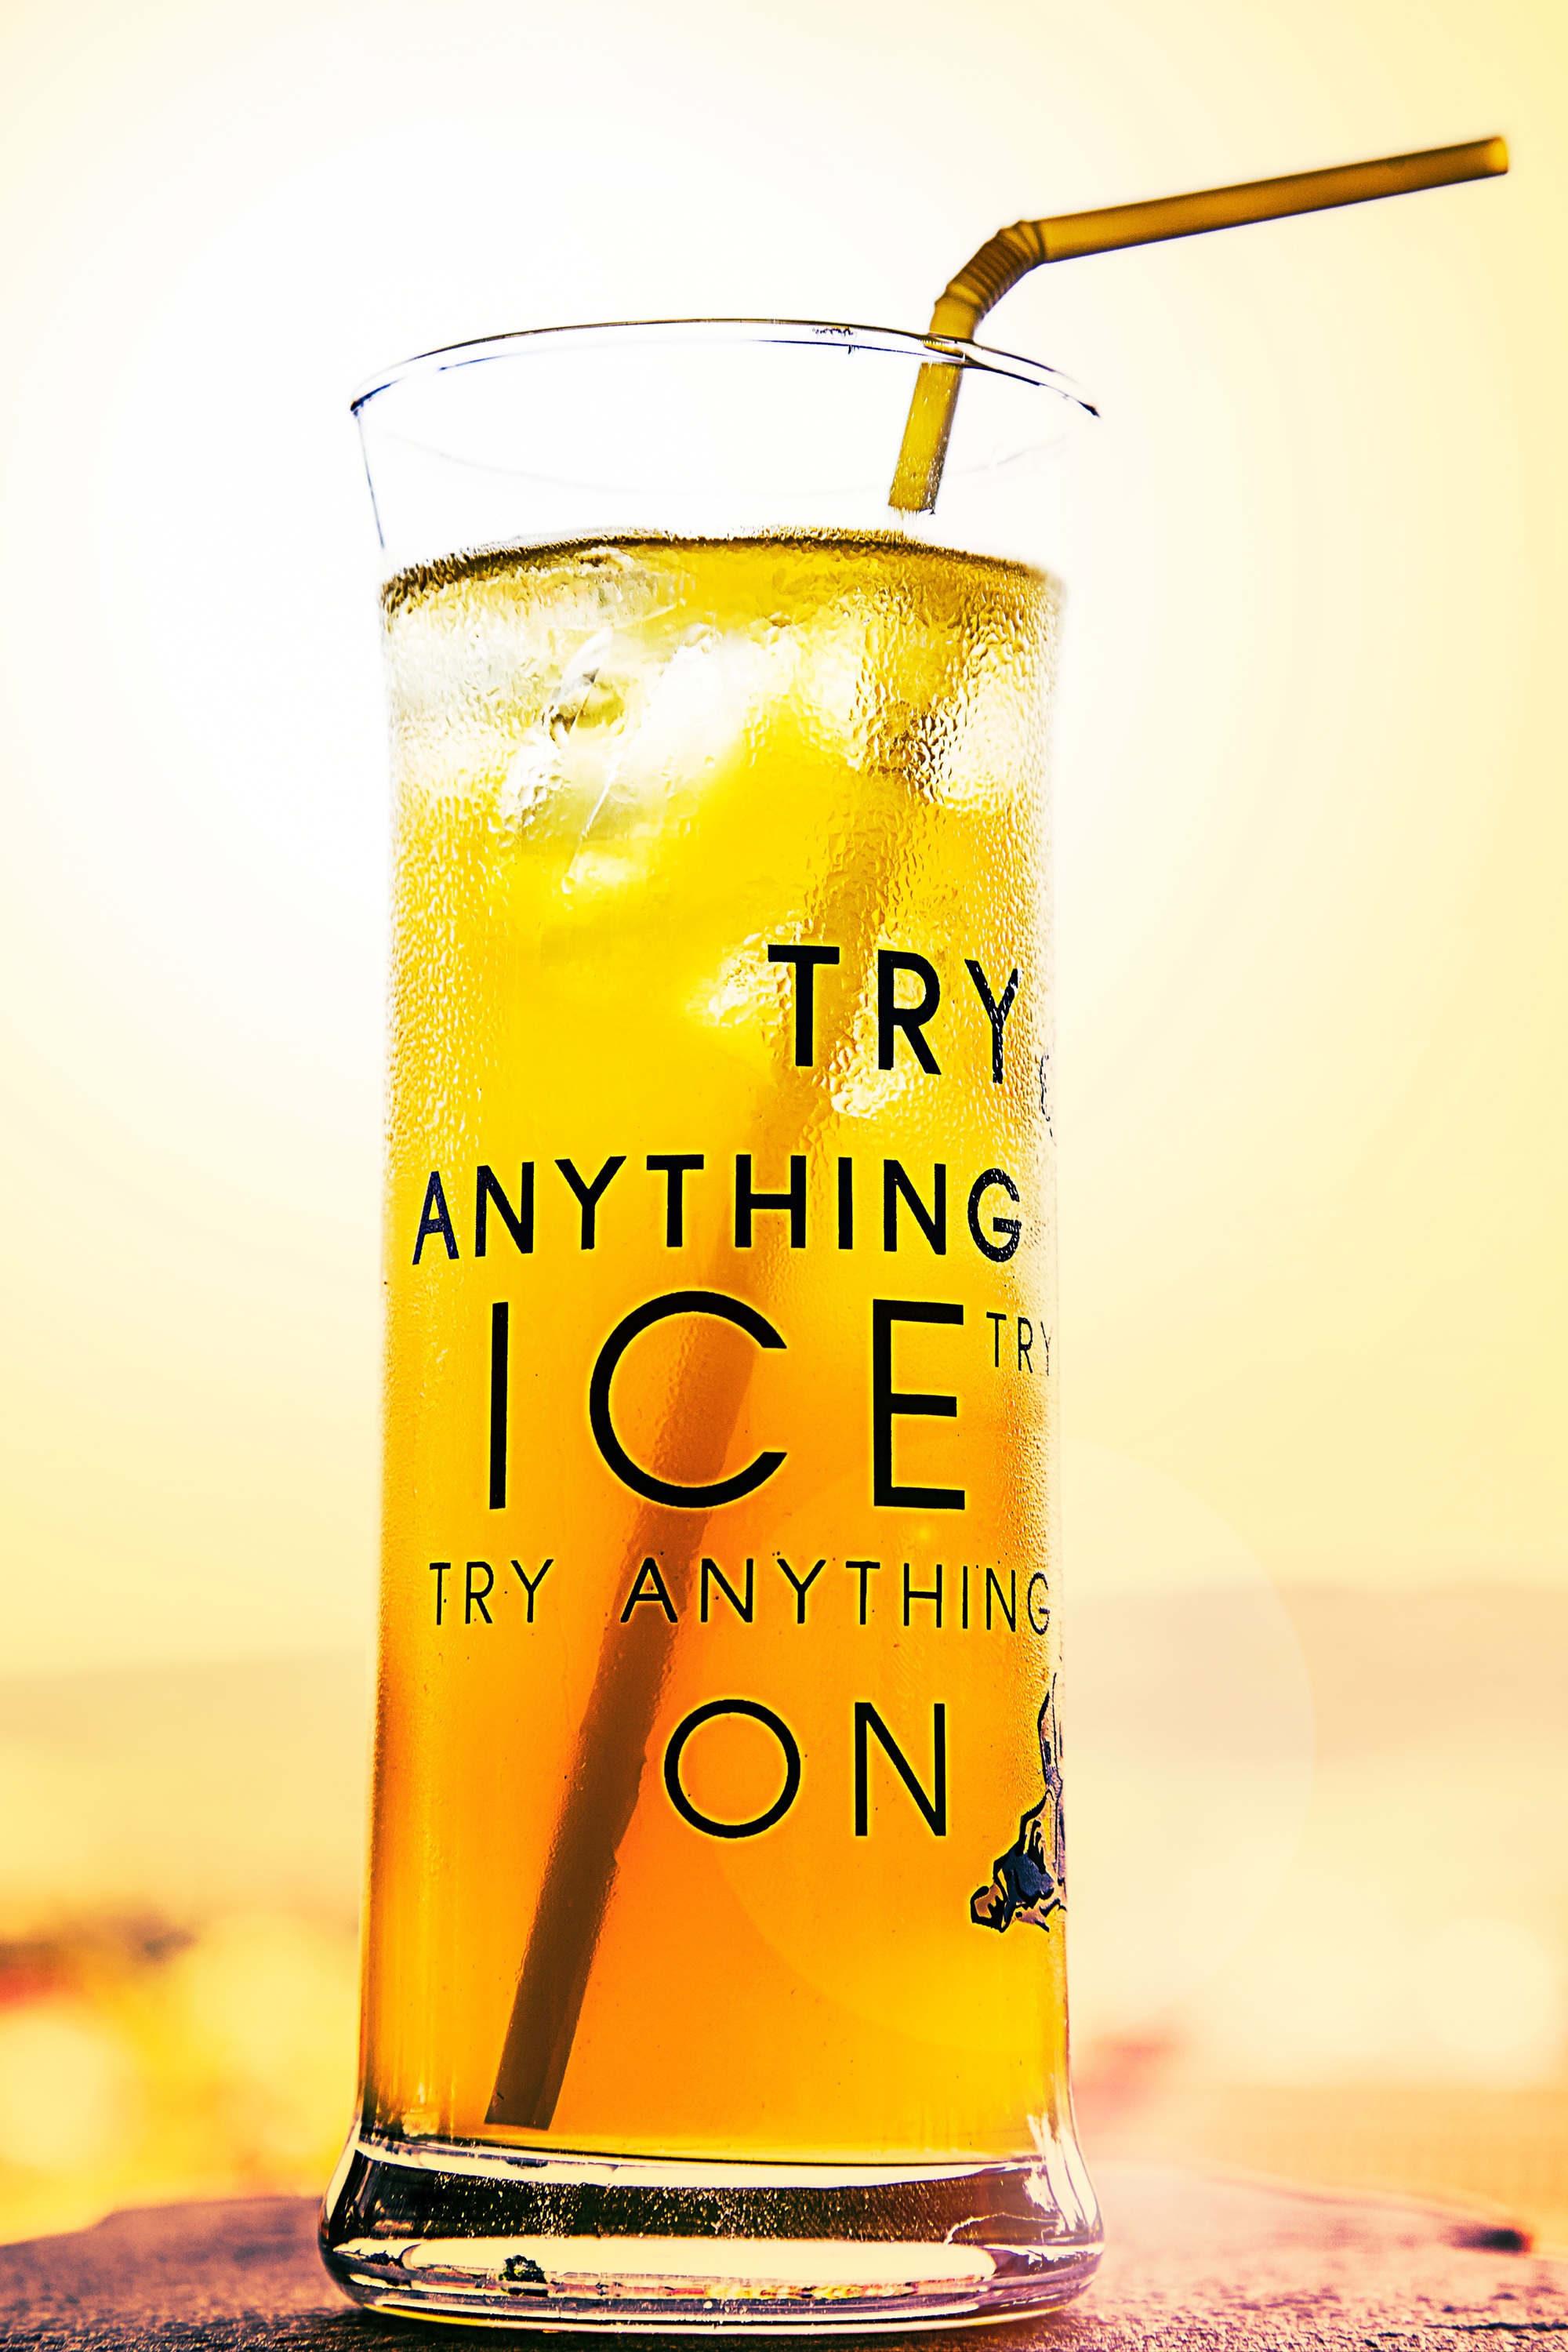
glass, summer, ice, drink, beer, lemon, cocktail, juice, straw, refreshment, beer bottle, liqueur, sour, erfrischungsgetr nk, alcoholic beverage, lime juice, ice drink, distilled beverage, mai tai